Companions of William the Conqueror

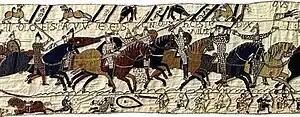
Companions of the Conqueror fighting at Hastings, as depicted in the Bayeux Tapestry. The Duke is on the right, and shows his face to encourage his followers. Legend above: "Hic Est Dux Wilel(mus)" ("Here is Duke William.") At the left is Bishop Odo. Legend above: "Hic Odo Eps (Episcopus) Baculu(m) Tenens," "Here (is) Odo the Bishop holding a club" (see detail below). To the far right, holding a standard, is Eustace, Count of Boulogne (see detail below), with legend above, in upper margin: "E[...]TIUS", standing for "Eustatius", a Latinised version of "Eustace". The figure is said by others to be Turstin FitzRolf, said by Orderic Vitalis to have carried the Norman standard: "Turstinus filius Rollonis vexillum Normannorum portavit," "Turstin son of Rollo carried the standard of the Normans," The Tapestry however depicts it as the Papal Banner, a cross, granted to the Duke by Pope Alexander II to signify papal approval of the Conquest of England.

William the Conqueror had men of diverse standing and origins under his command at the Battle of Hastings in 1066. With these and other men he went on in the five succeeding years to conduct the Harrying of the North and complete the Norman conquest of England.